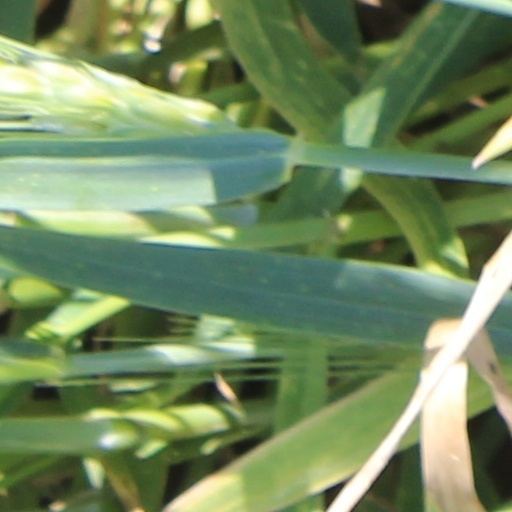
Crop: wheat